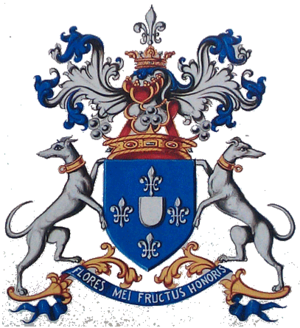
Armoiries de la famille du Bus.Blasonnement: ""d'azur à un écusson d'argent, accompagné en orle de quatre fleurs de lis."""
La famille du Bus est une famille de la noblesse belge, originaire du Tournaisis, dont les membres se sont illustrés dans plusieurs fonctions d'État et de haute administration.
Liste alphabétique non exhaustive de devises de familles belges.